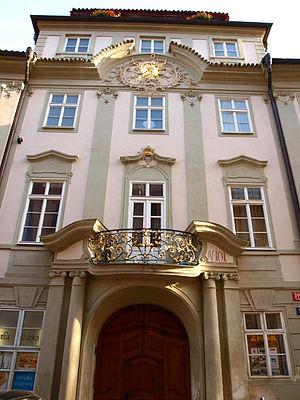
Le palais Bretfeld est un palais baroque, situé à Prague, dans le quartier de Mala Strana. Il est protégé en tant que monument culturel de la République tchèque et son adresse est rue Nerudova 240/33.